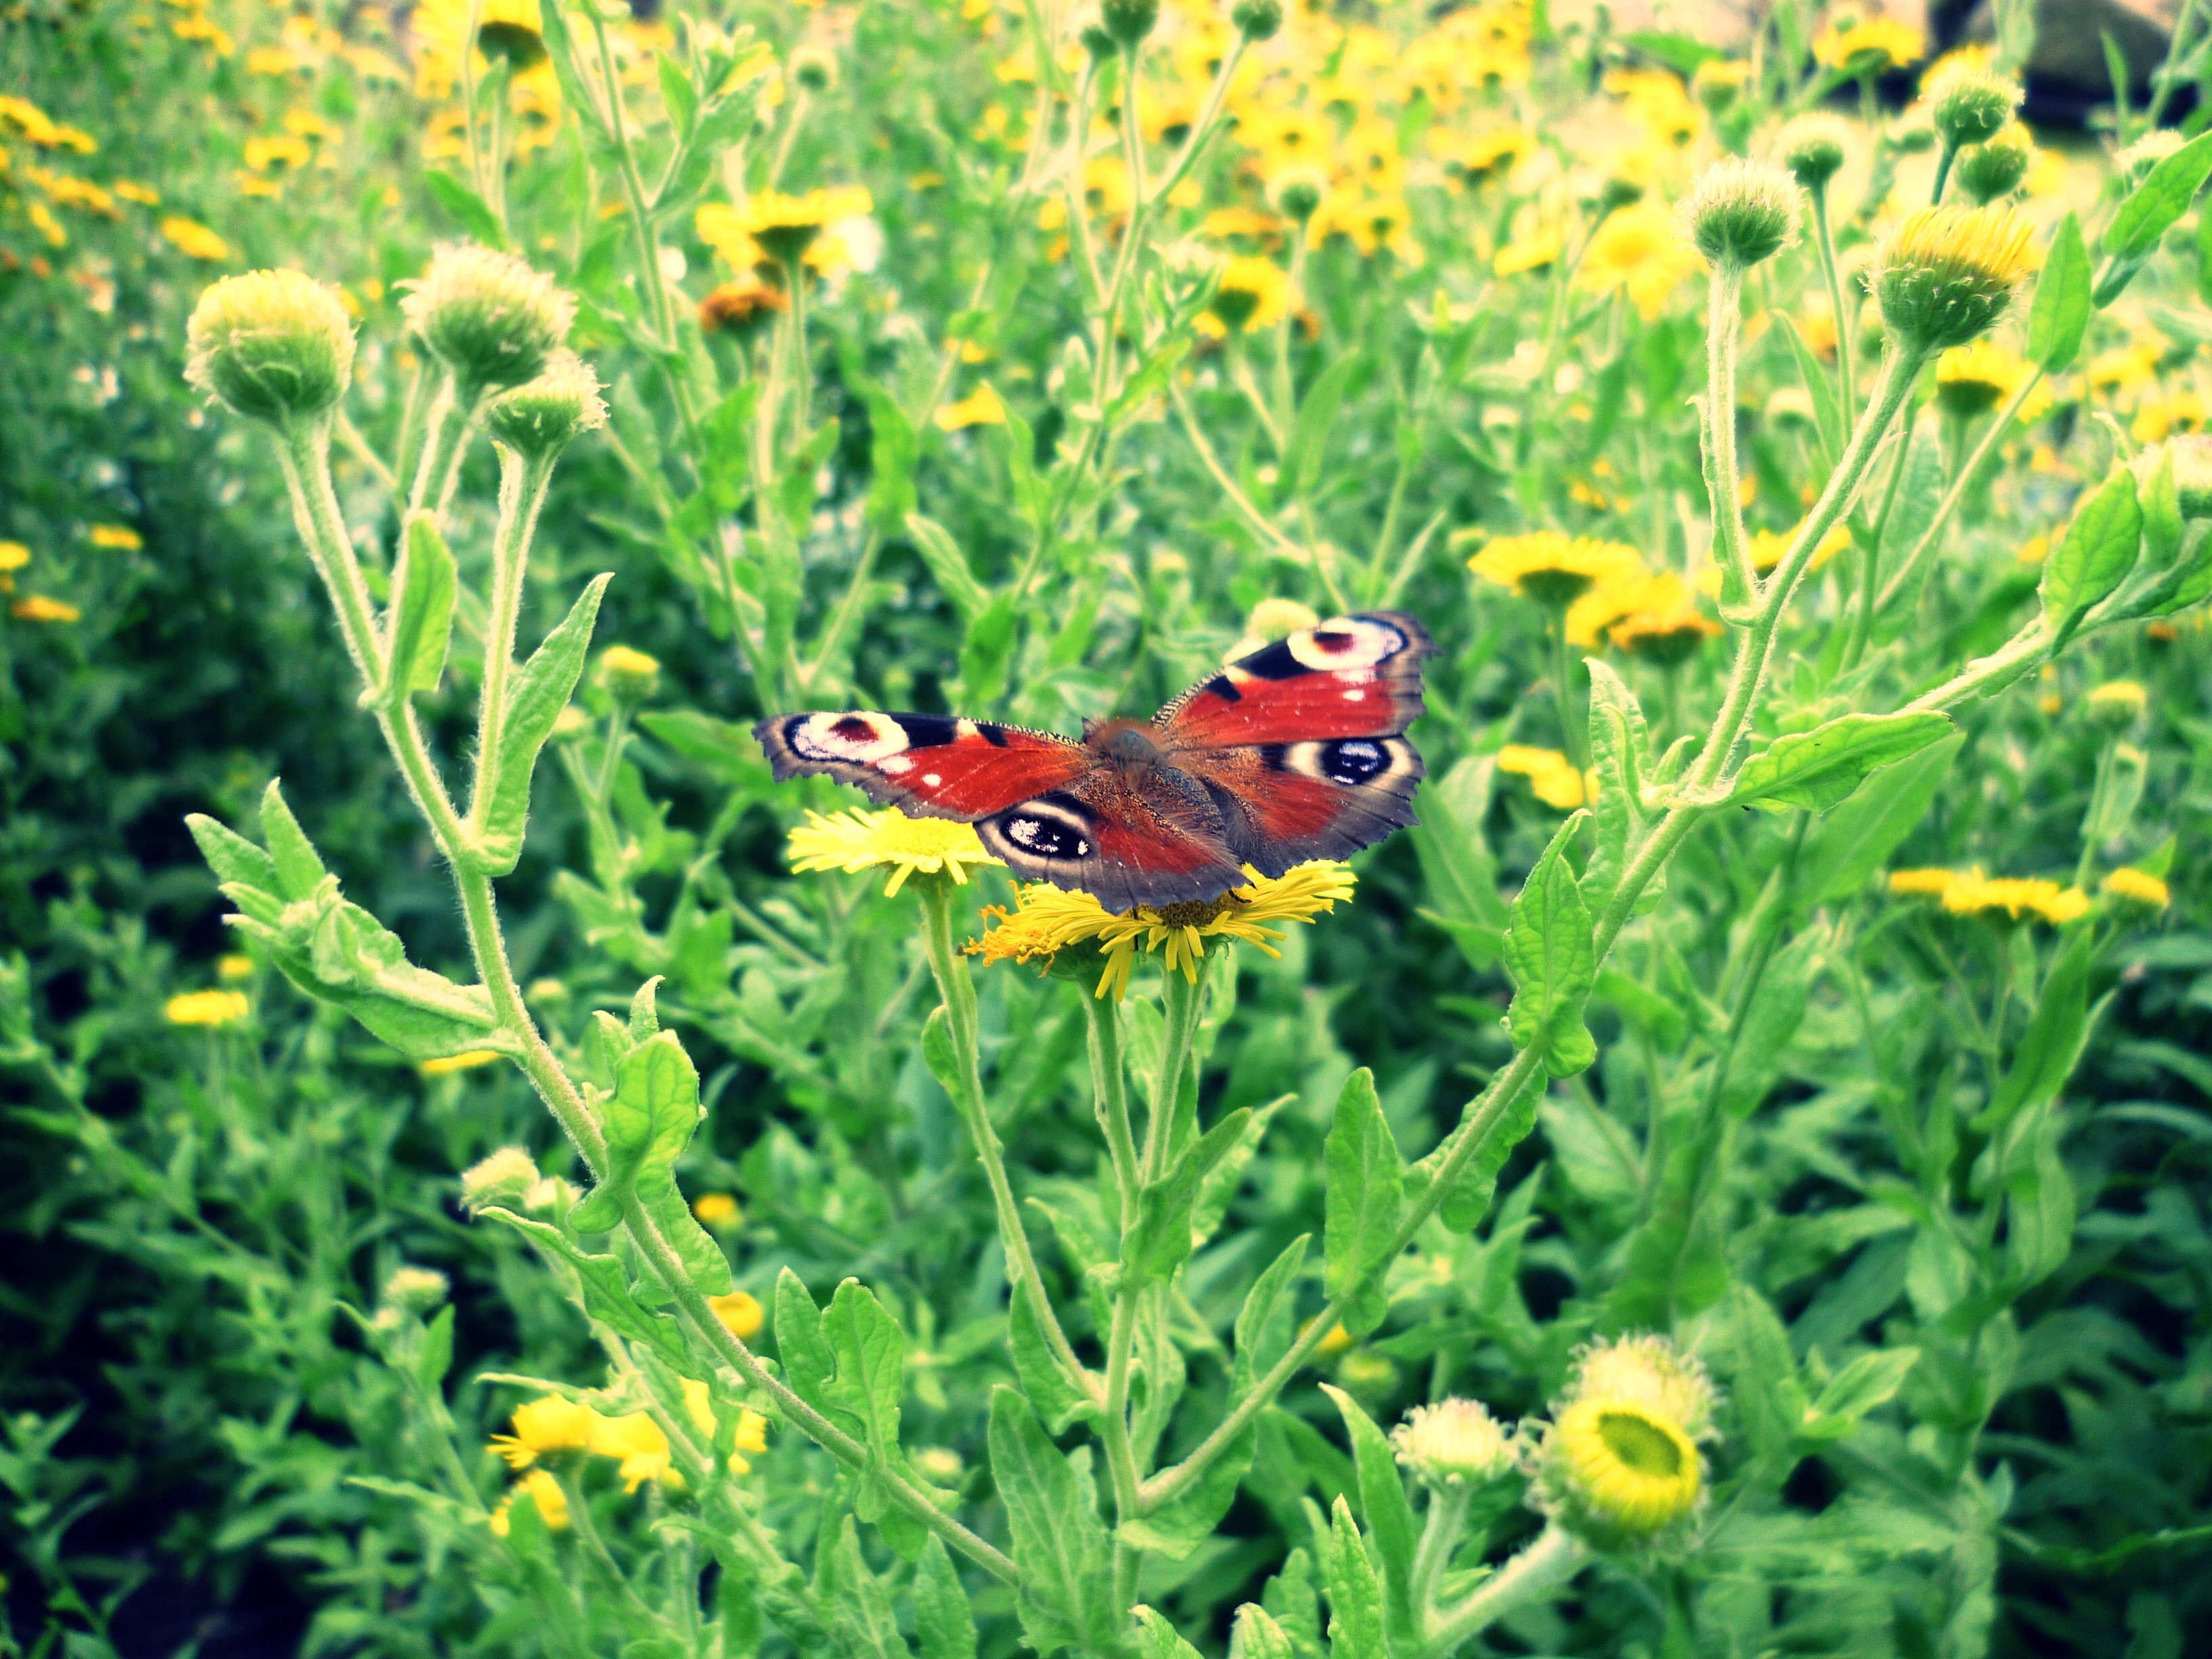
nature, grass, wing, plant, lawn, meadow, prairie, flower, bloom, green, insect, botany, butterfly, yellow, garden, flora, fauna, invertebrate, peacock, wildflower, flowers, flower meadow, nectar, macro photography, daisy family, sea of flowers, moths and butterflies